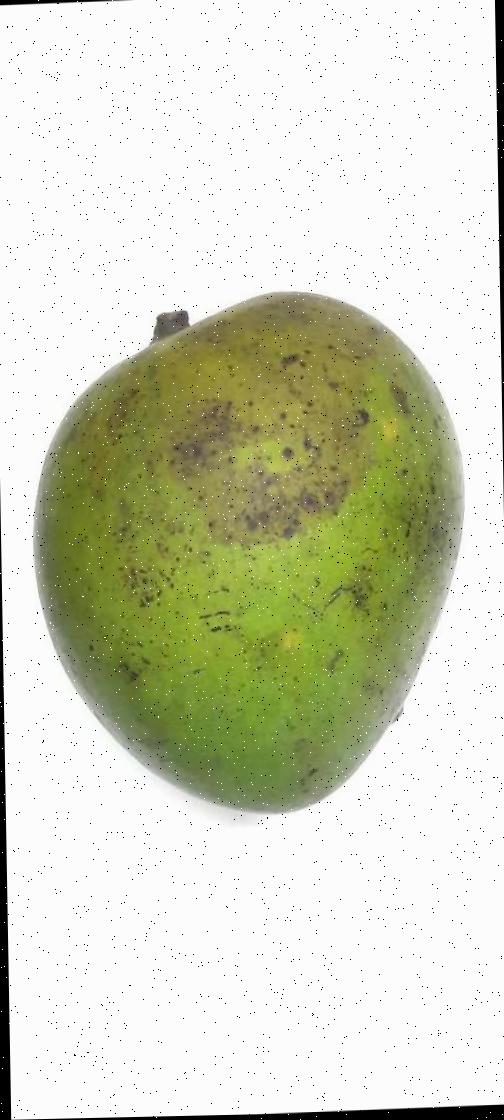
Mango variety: Harivanga